Smith Street, Melbourne

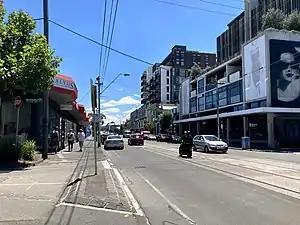
Smith Street looking north from Westgarth Street, Fitzroy

Smith Street is a street in inner northern Melbourne, running north from the city proper and separating Fitzroy from Collingwood.